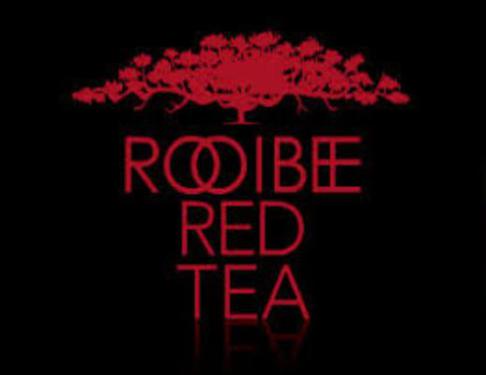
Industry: Food